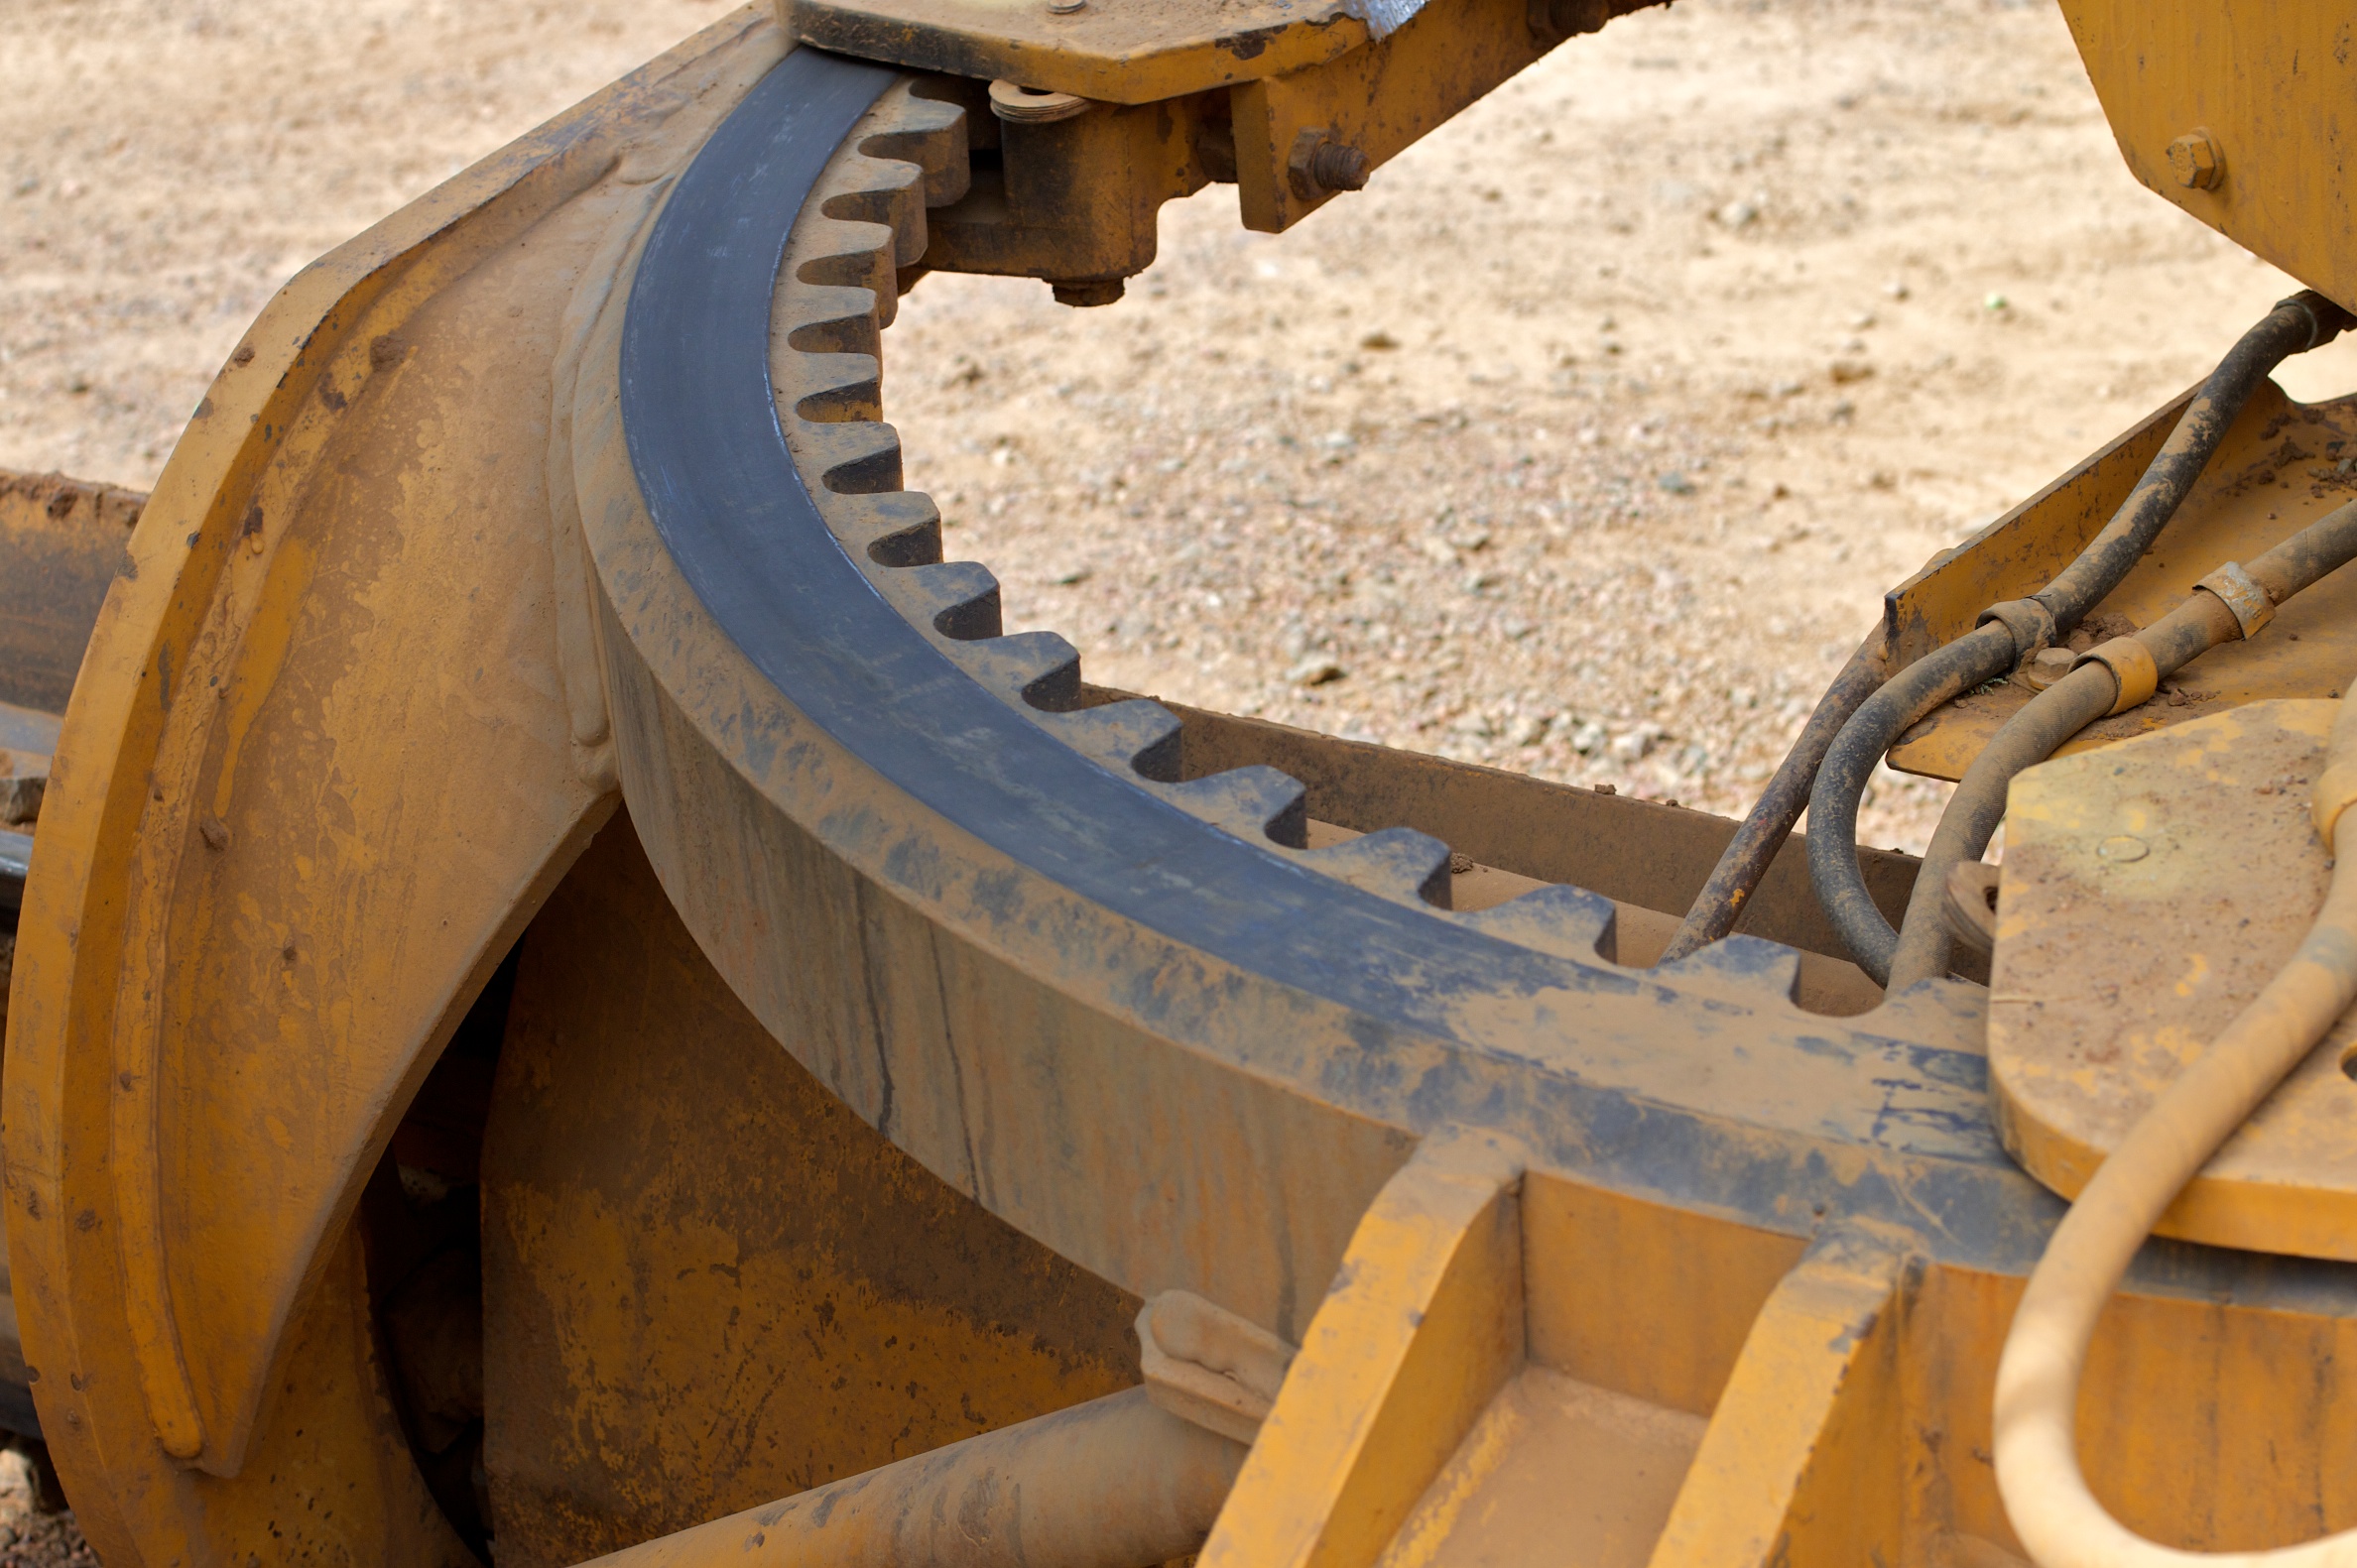
wood, wheel, vehicle, material, construction equipment, man made object